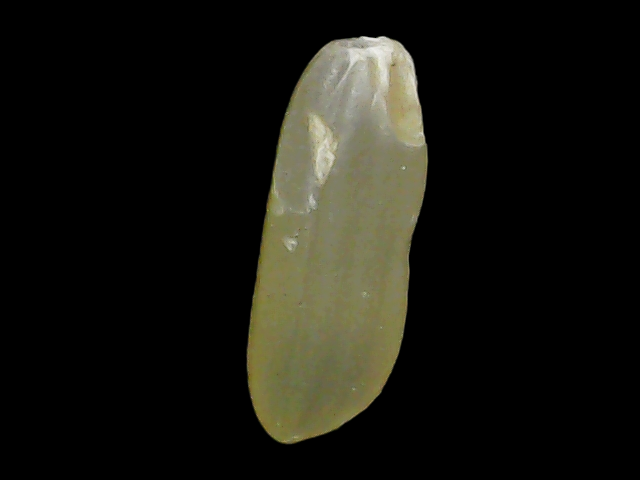
Rice variety: Binadhan11